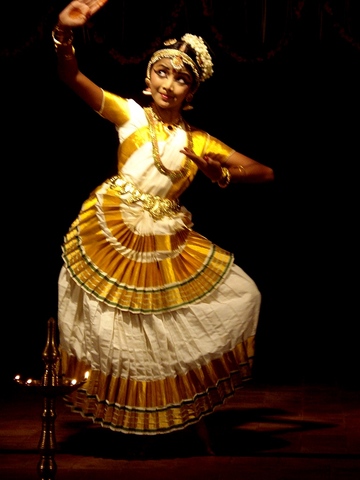
Dance form: mohiniyattam